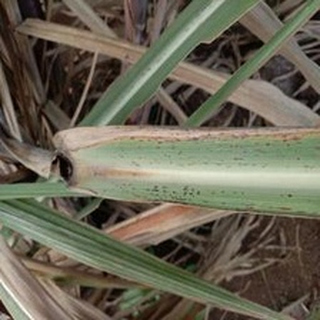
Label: sugarcane_rust